Aftermath of the 2016 United Kingdom European Union membership referendum

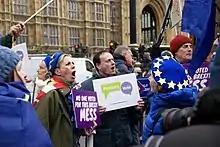
Protesters calling for a second referendum near Palace of Westminster, January 2019

Historian Vernon Bogdanor said that a second referendum would be "highly unlikely", and suggested governments would be cautious about holding referendums in future, but argued it could happen if the EU rethought some of its policies, such as those regarding the free movement of workers. Political scientist John Curtice agreed that a change of circumstances could result in another referendum, but said the petition would have little effect. In 2016, BBC legal correspondent Clive Coleman argued that a second referendum was "constitutionally possible [but] politically unthinkable. It would take something akin to a revolution and full-blown constitutional crisis for it to happen". Conservative MP Dominic Grieve, a former Attorney General for England and Wales said that although the government should respect the result of the referendum, "it is of course possible that it will become apparent with the passage of time that public opinion has shifted on the matter. If so a second referendum may be justified." Barristers Belinda McRae and Andrew Lodder argued the referendum "is wrongly being treated as a majority vote for the terms of exit that Britain can negotiate [with] the EU" when the public were not asked about the terms of exiting the EU, so a second referendum would be needed on that issue. Richard Dawkins argued that if a second referendum upheld the result of the first, it would "unite the country behind Brexit". However, political scientist Liubomir K. Topaloff argued that a second referendum would "surely destroy the EU" because the resulting anger of Leave supporters in the UK would spread anti-EU sentiment in other countries.